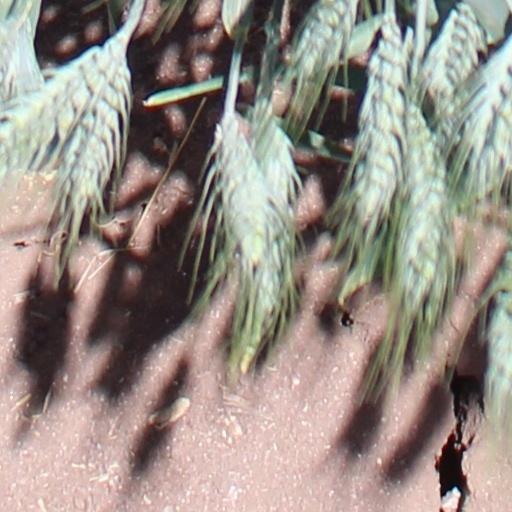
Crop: wheat